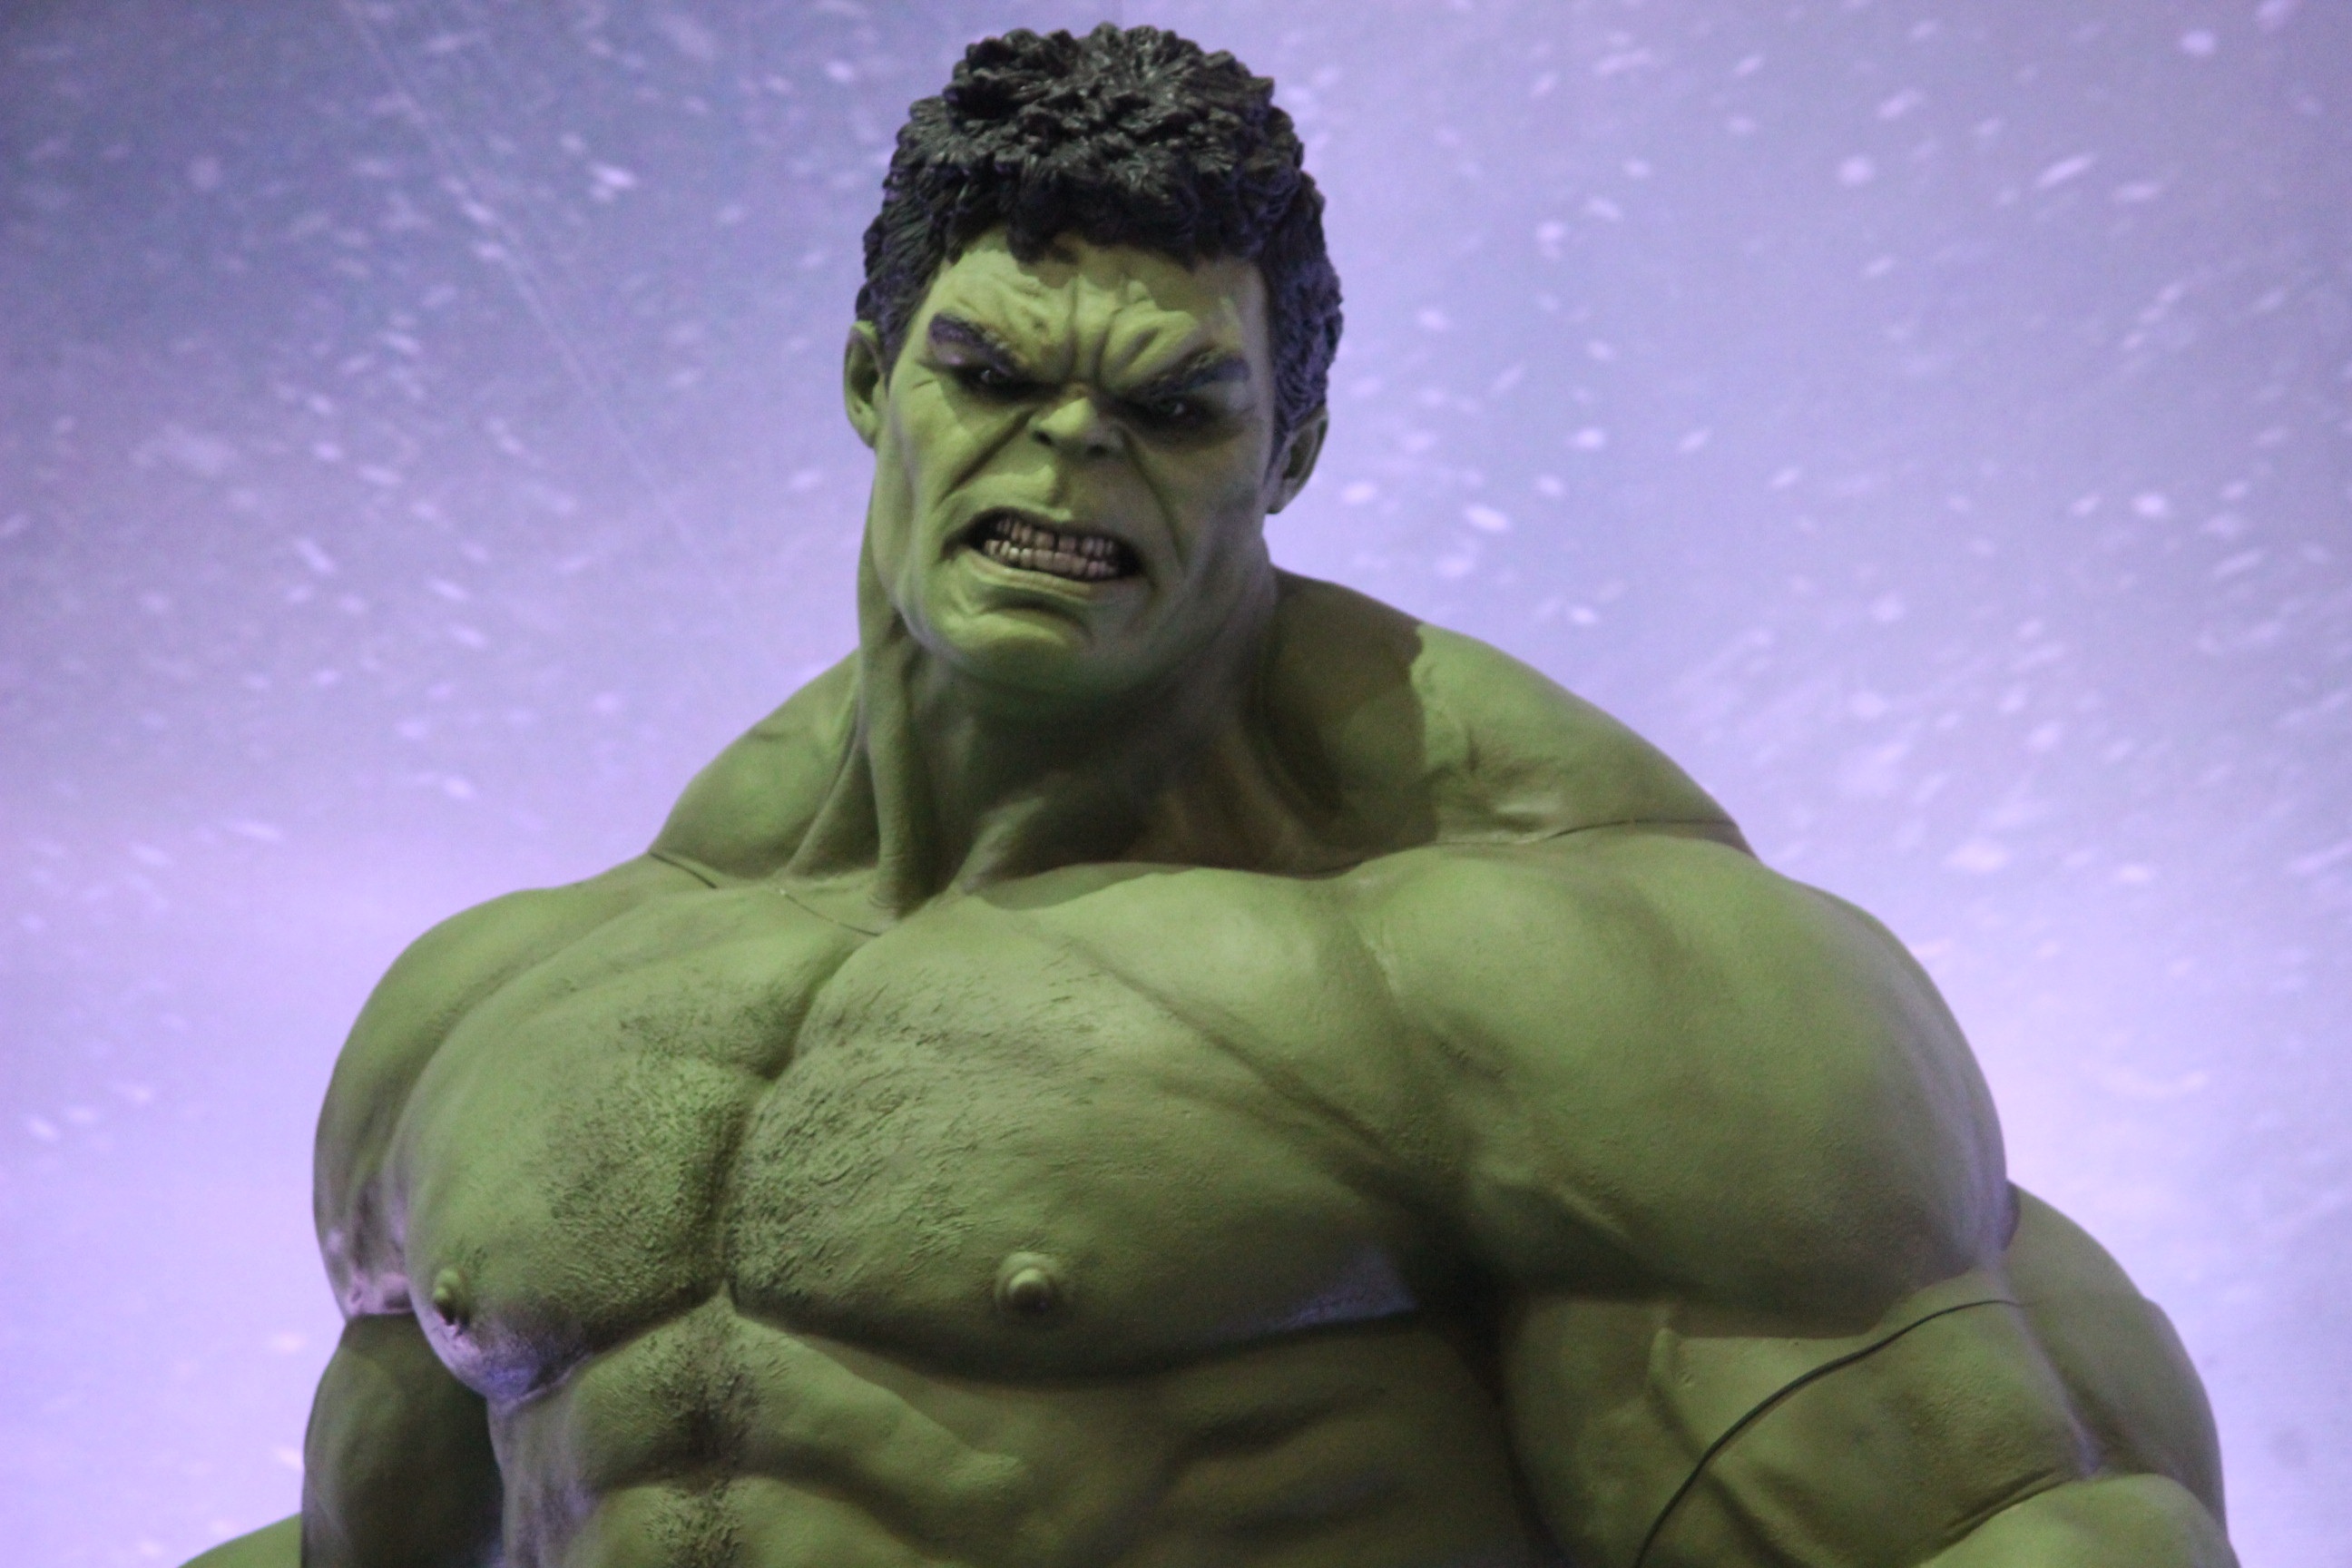
muscle, sculpture, power, one, figure, marvel, superhero, screenshot, hulk, special effects, fictional character, strongly